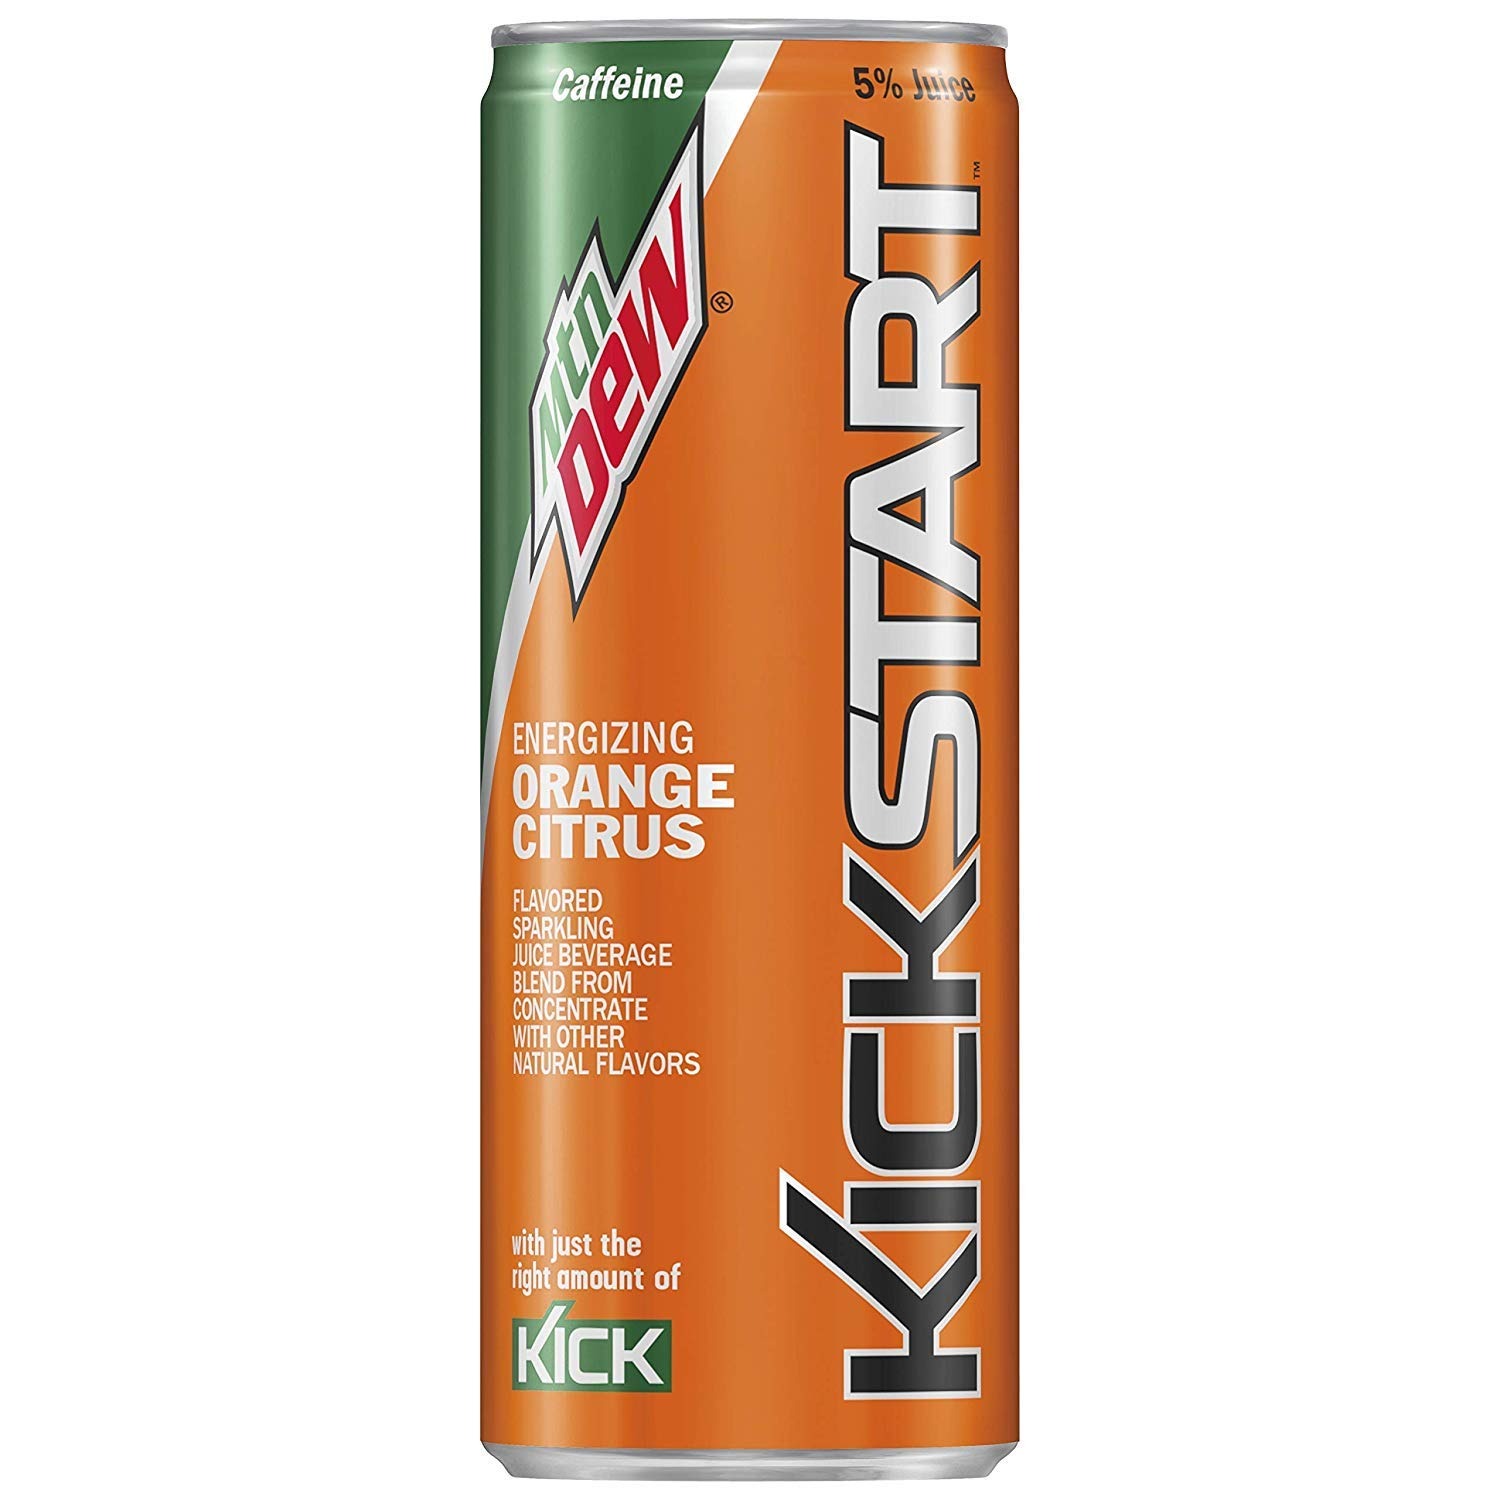
Item Name: Mountain Dew Kickstart, Orange Citrus, 12 Fl Oz, Pack of 18
Bullet Point 1: Includes 18 (12 Fl Oz) sleek cans of Mtn Dew Kickstart, Orange Citrus flavor
Bullet Point 2: Mtn Dew Kickstart is the perfect mix of DEW, real fruit juice, and the right amount of kick
Bullet Point 3: 60 Calories Per Can
Bullet Point 4: Charge up for your day with Mtn Dew Kickstart
Bullet Point 5: Dew. Juice. Caffeine. Mtn Dew Kickstart is three awesome things combined
Value: 216.0
Unit: Fl Oz

Price: 15.995